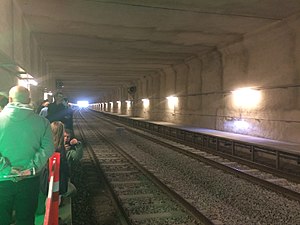
Hvidovretunnelen
Hvidovretunnelen  på København-Køge-Ringsted-banen  i 2017 før åbningen
København-Køge-Ringsted-banen - Hvidovretunnelen i 2017 før åbningen
Hvidovretunnelen er en dobbeltsporet jernbanetunnel beliggende i Hvidovre. Tunnelen er cirka 560 meter lang, og ligger lige nord for Holbækmotorvejen.